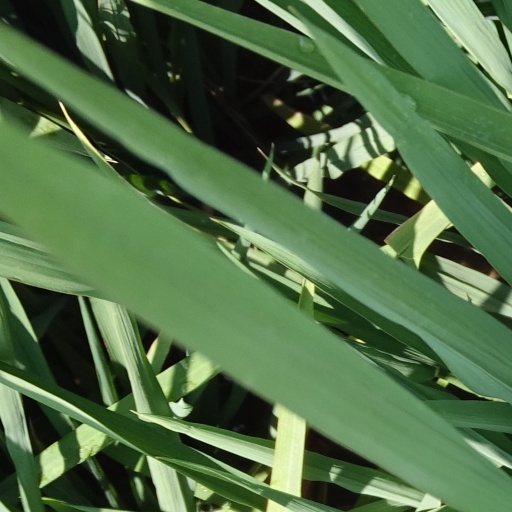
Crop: rice